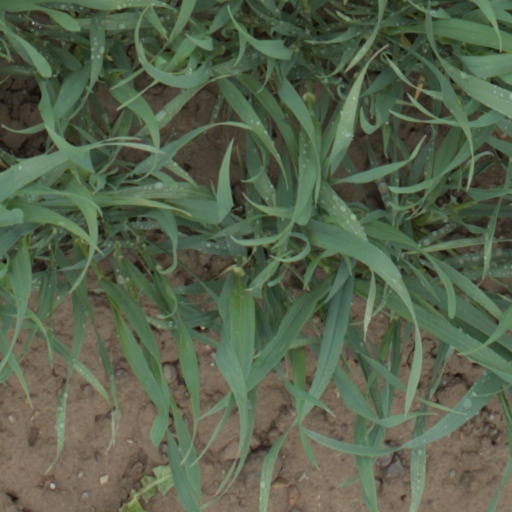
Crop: wheat